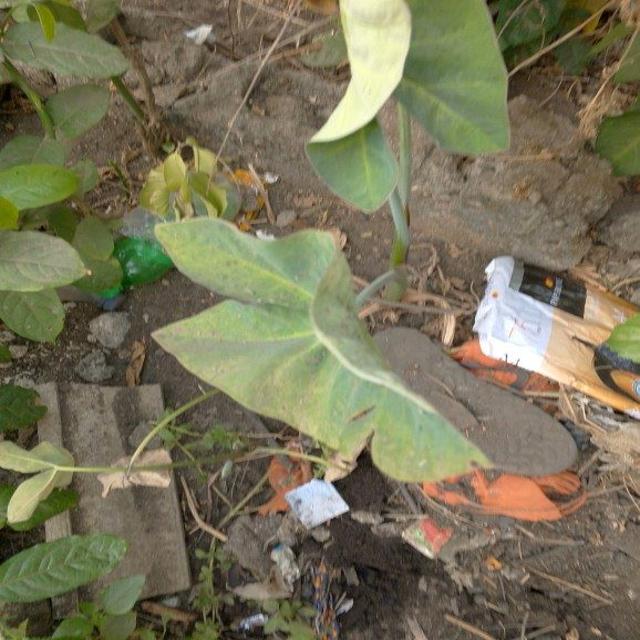
Label: Late_Blight